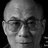
Emotion: happy